Republican Left of Catalonia

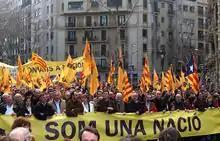
ERC leaders leading the demonstration of 18-02-2006 in Barcelona with the slogan "Som una Nació" ("We are a Nation")

In November 1996, the 21st National Congress of ERC was held. The militants chose a new direction for the party, with Josep Lluís Carod-Rovira as new president and Joan Puigcercós as new general secretary. The new direction announced some changes on the strategy: it does not renounce the independence of Catalonia, but it stops using that idea as the only reference. The new direction wanted to place the party as the new reference of the Catalan left.